Umberto Saba

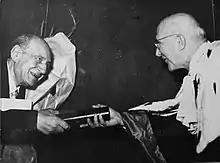
Saba (left) receiving his honorary doctorate from the University of Rome in 1953

In 1939 Saba sought exemption from the newly proclaimed anti-Jewish laws, but was unwilling to be baptised into the Catholic faith, so the following year he sold the bookshop to his long-time assistant and friend, Carlo Cerne. Upon the announcement of the armistice between Italy and Allied armed forces in 1943, Saba fled Trieste with his family to Florence, where they moved to eleven different hiding places over the following 12 months, to avoid deportation; after which Lina returned to Trieste and Saba moved to Rome, where he oversaw the publication of "Scorciatoie e raccontini," a collection of his aphorisms. In 1946 Saba was awarded the Viareggio Prize and returned to Trieste where, in the following year, he sparked a vitriolic debate over the future of the city with his article "If I were named governor of Trieste".